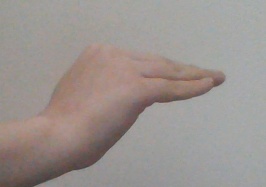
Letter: haa